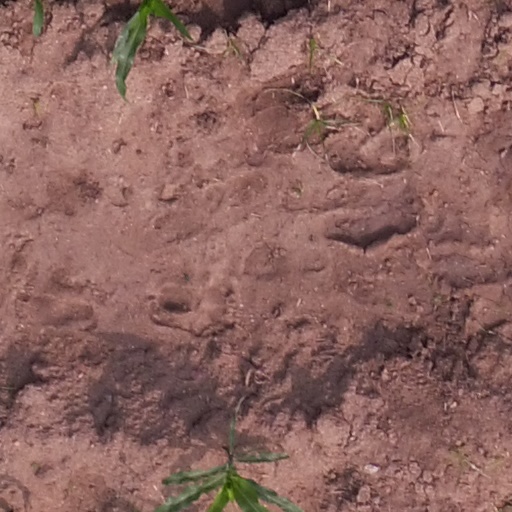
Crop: maize; corn